Lapponia (book)

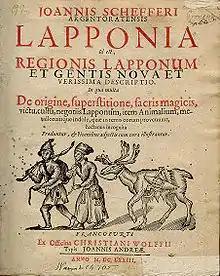
Title page of "Lapponia"

Lapponia is a 1673 book written in Latin by Johannes Schefferus (1621–1679), offering a comprehensive account of Northern Scandinavia. It covers the region's geography, environment, and the living conditions of the Sámi people, including their dwellings, clothing, gender roles, hunting practices, child-rearing, shamanism, and pagan religion. The 1674 English translation is titled "The History of Lapland".